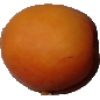
Label: Apricot 1